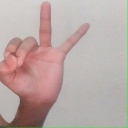
अक्षर: ण